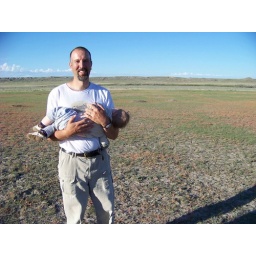
sleeping in prairie dog town